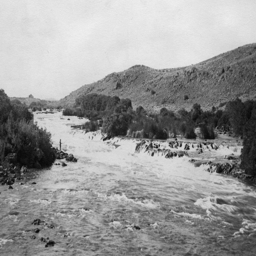
history photo of the week -- falls angler